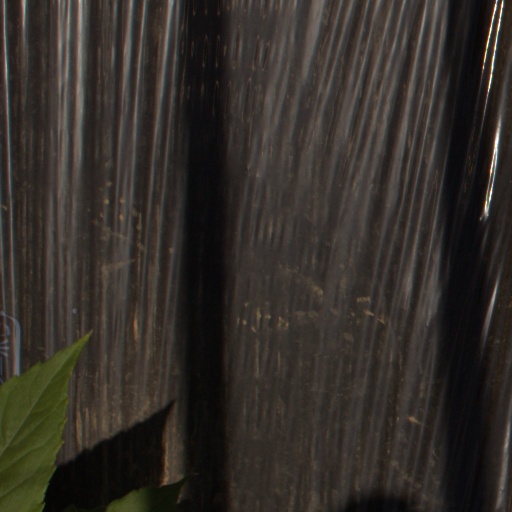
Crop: Jerusalem artichoke